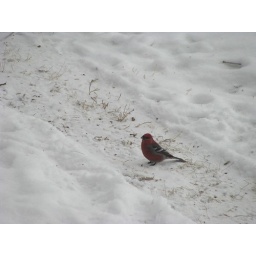
Yes, at home I do some bird watching. I never seem inclined to do it when I'm in the city.